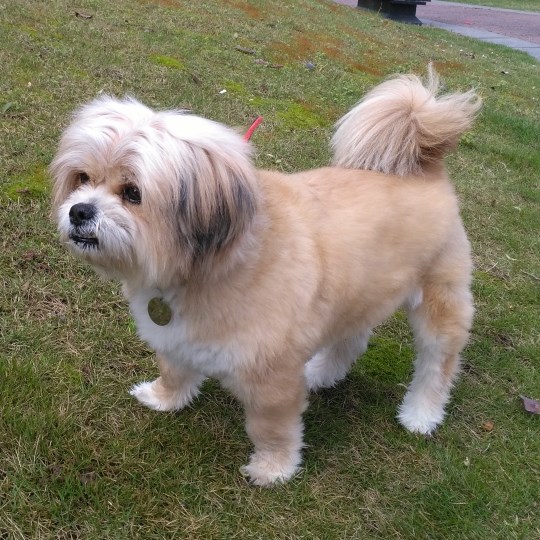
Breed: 361-n000123-Shih_Tzu